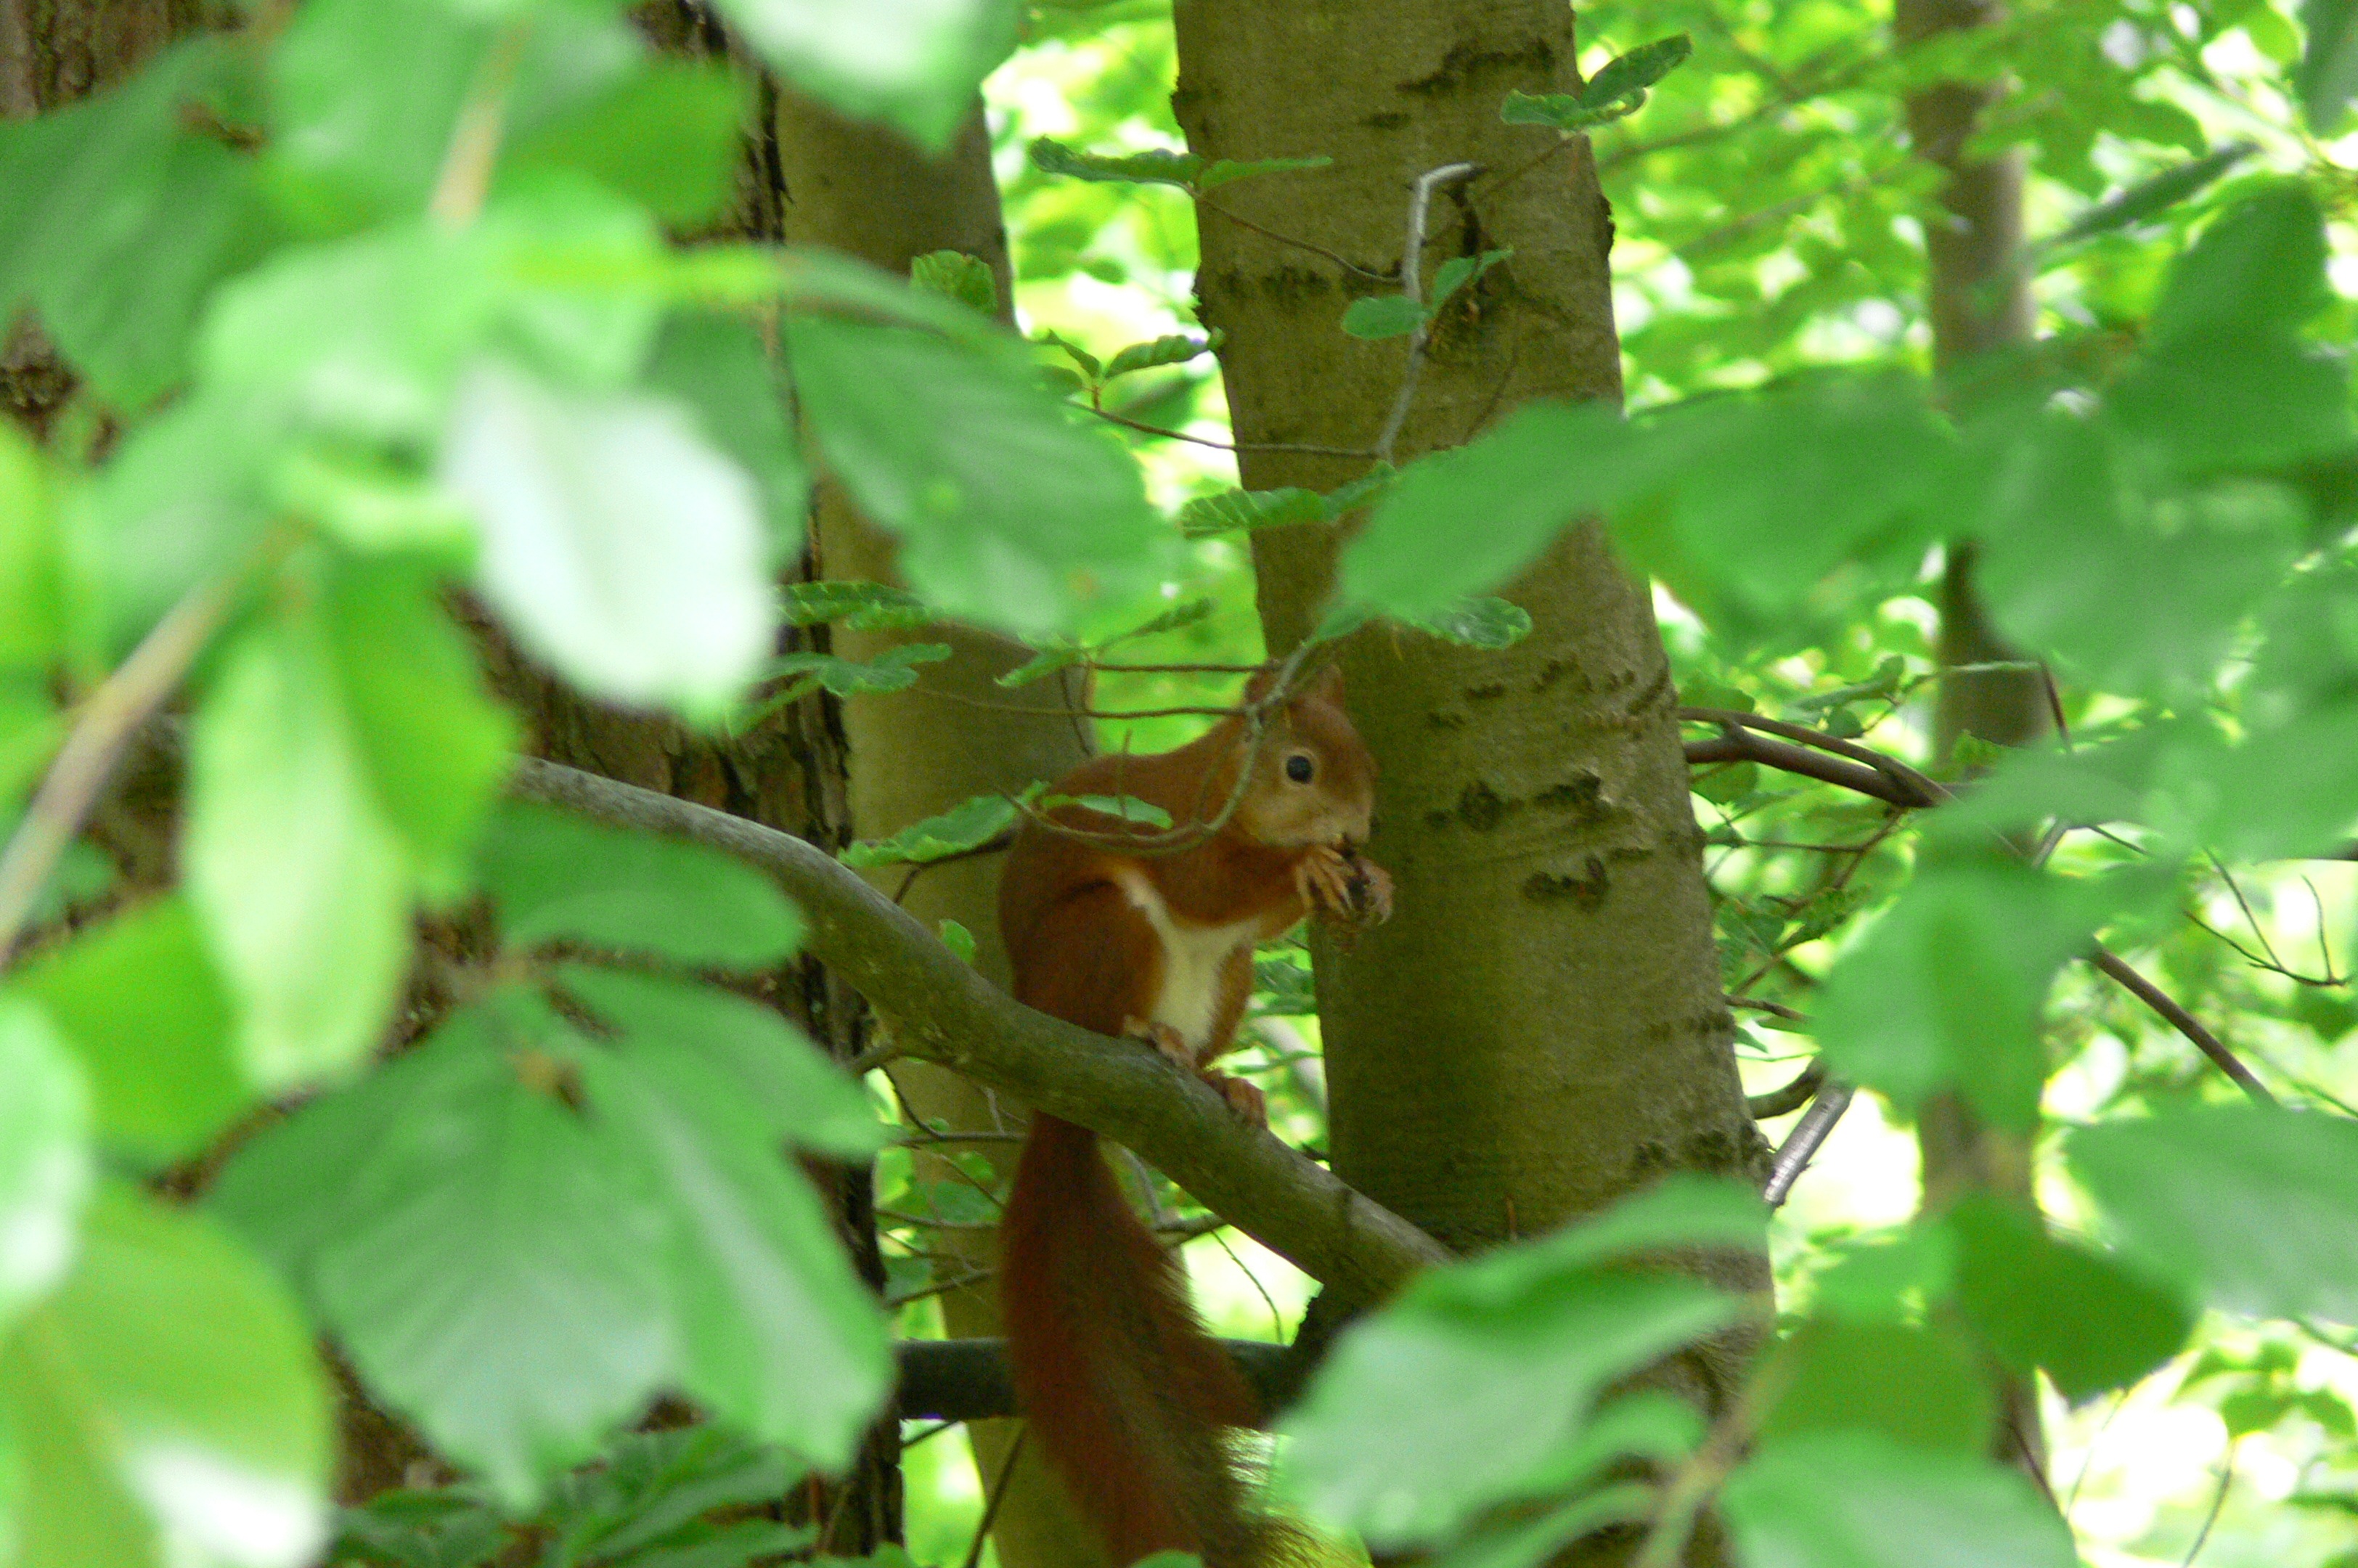
tree, nature, branch, plant, leaf, flower, animal, wildlife, food, green, jungle, produce, squirrel, rodent, fauna, rainforest, wildlife photography, forest animals, flowering plant, squirrel in the tree, woody plant, land plant